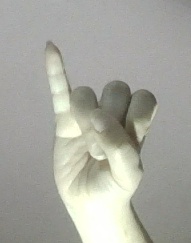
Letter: meem